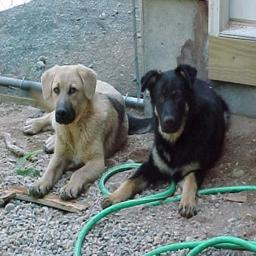
Animal: dogs